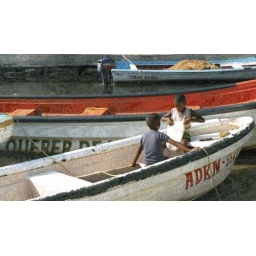
two boys in a boat